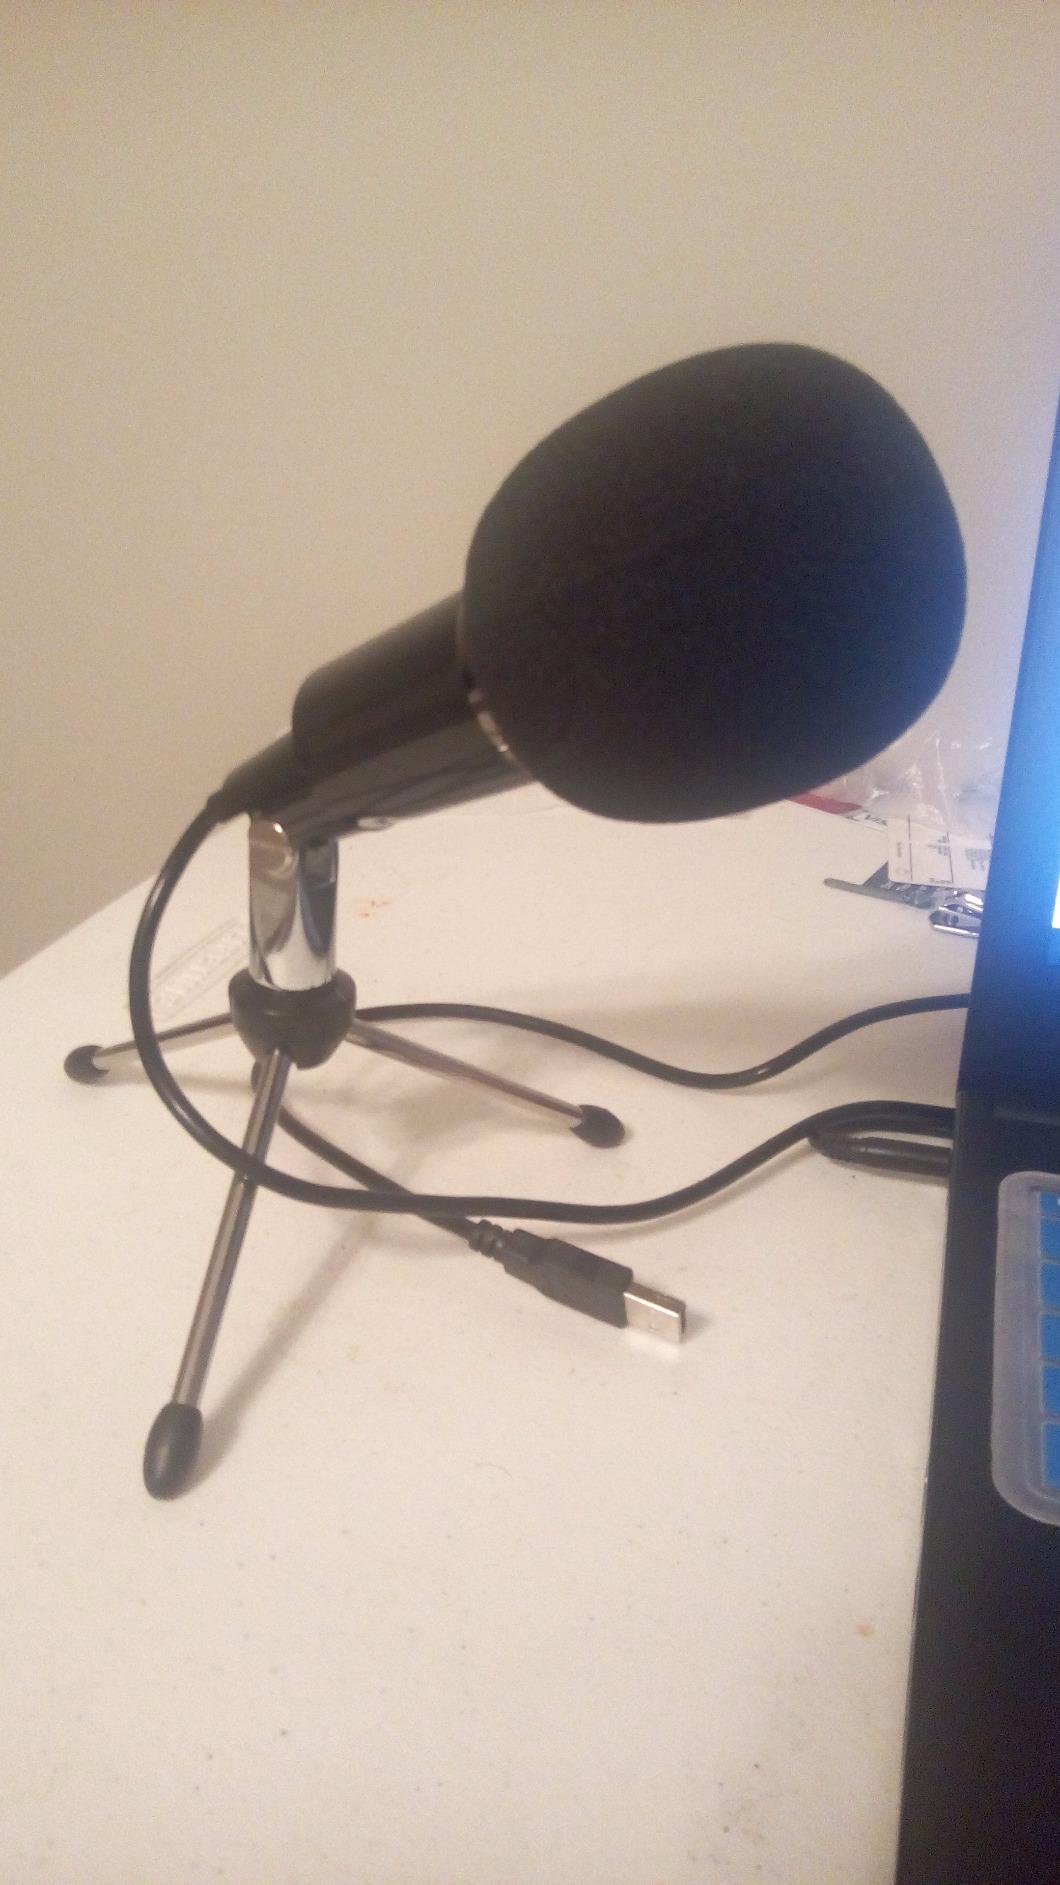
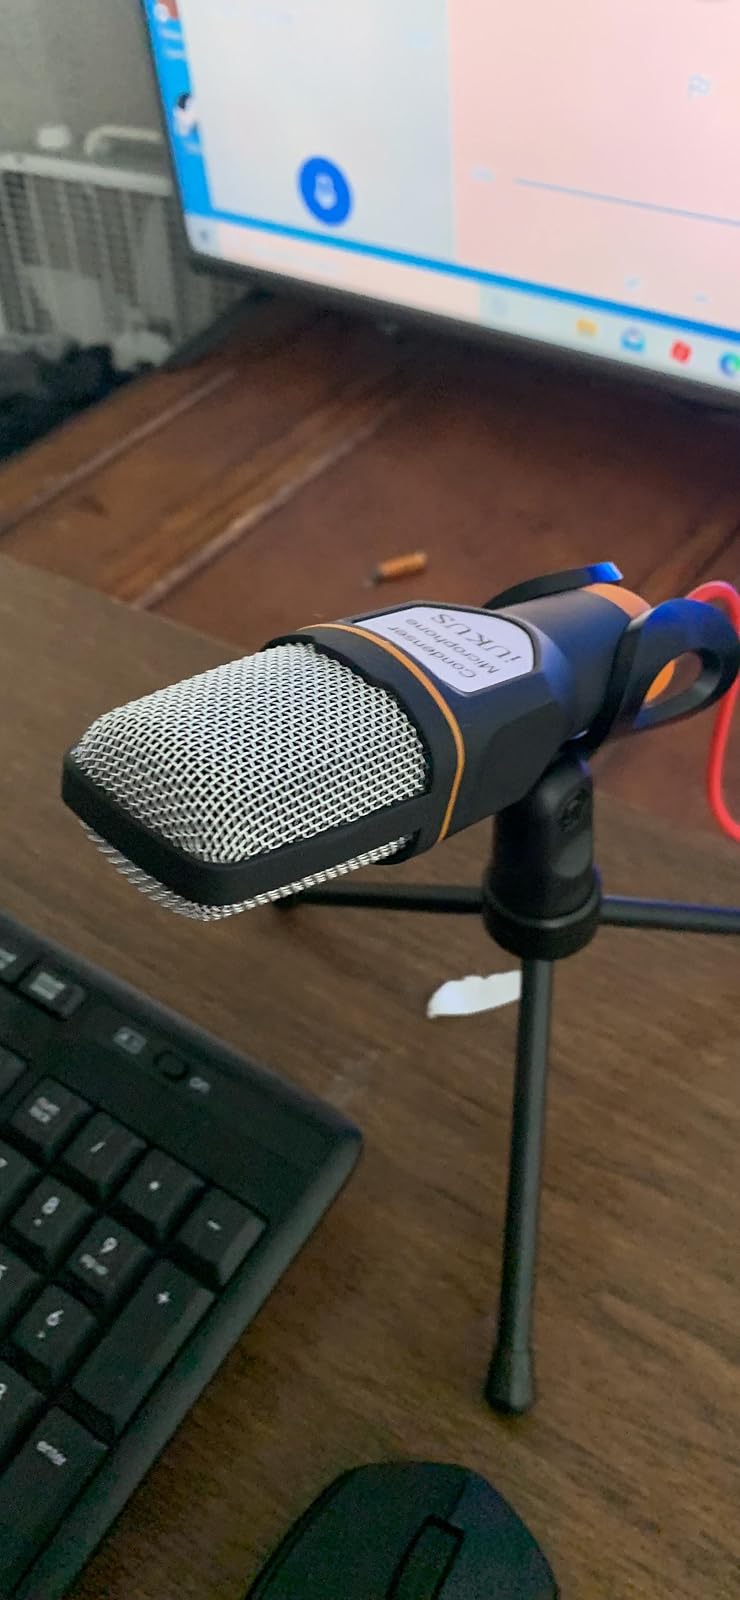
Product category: microphone
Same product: no